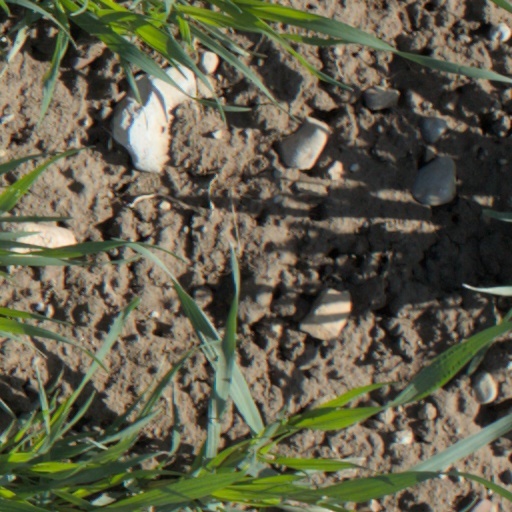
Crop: wheat